Truro, Nova Scotia

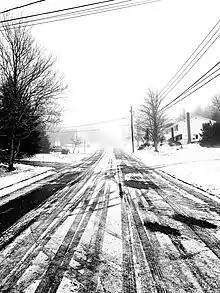
Winter, 2018

Truro is known as the Hub of Nova Scotia as it is located at the junction between the Canadian National Railway, running between Halifax and Montreal, and the Cape Breton and Central Nova Scotia Railway, running between Truro and Port Hawkesbury. Until the 1980s, Truro also hosted a junction between the Canadian National and Canadian Pacific Railway's former Dominion Atlantic Railway line running through Windsor and down the Annapolis Valley to Yarmouth, Nova Scotia.